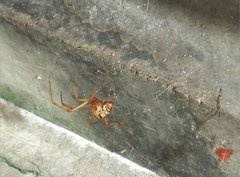
Species: Parasteatoda_tepidariorum